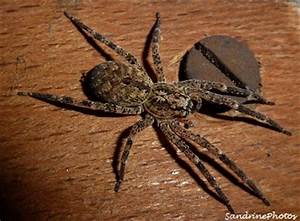
Label: spider